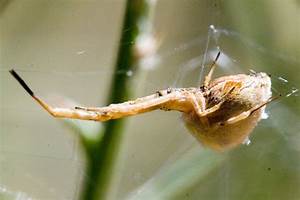
Label: ragno